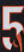
Number: 5